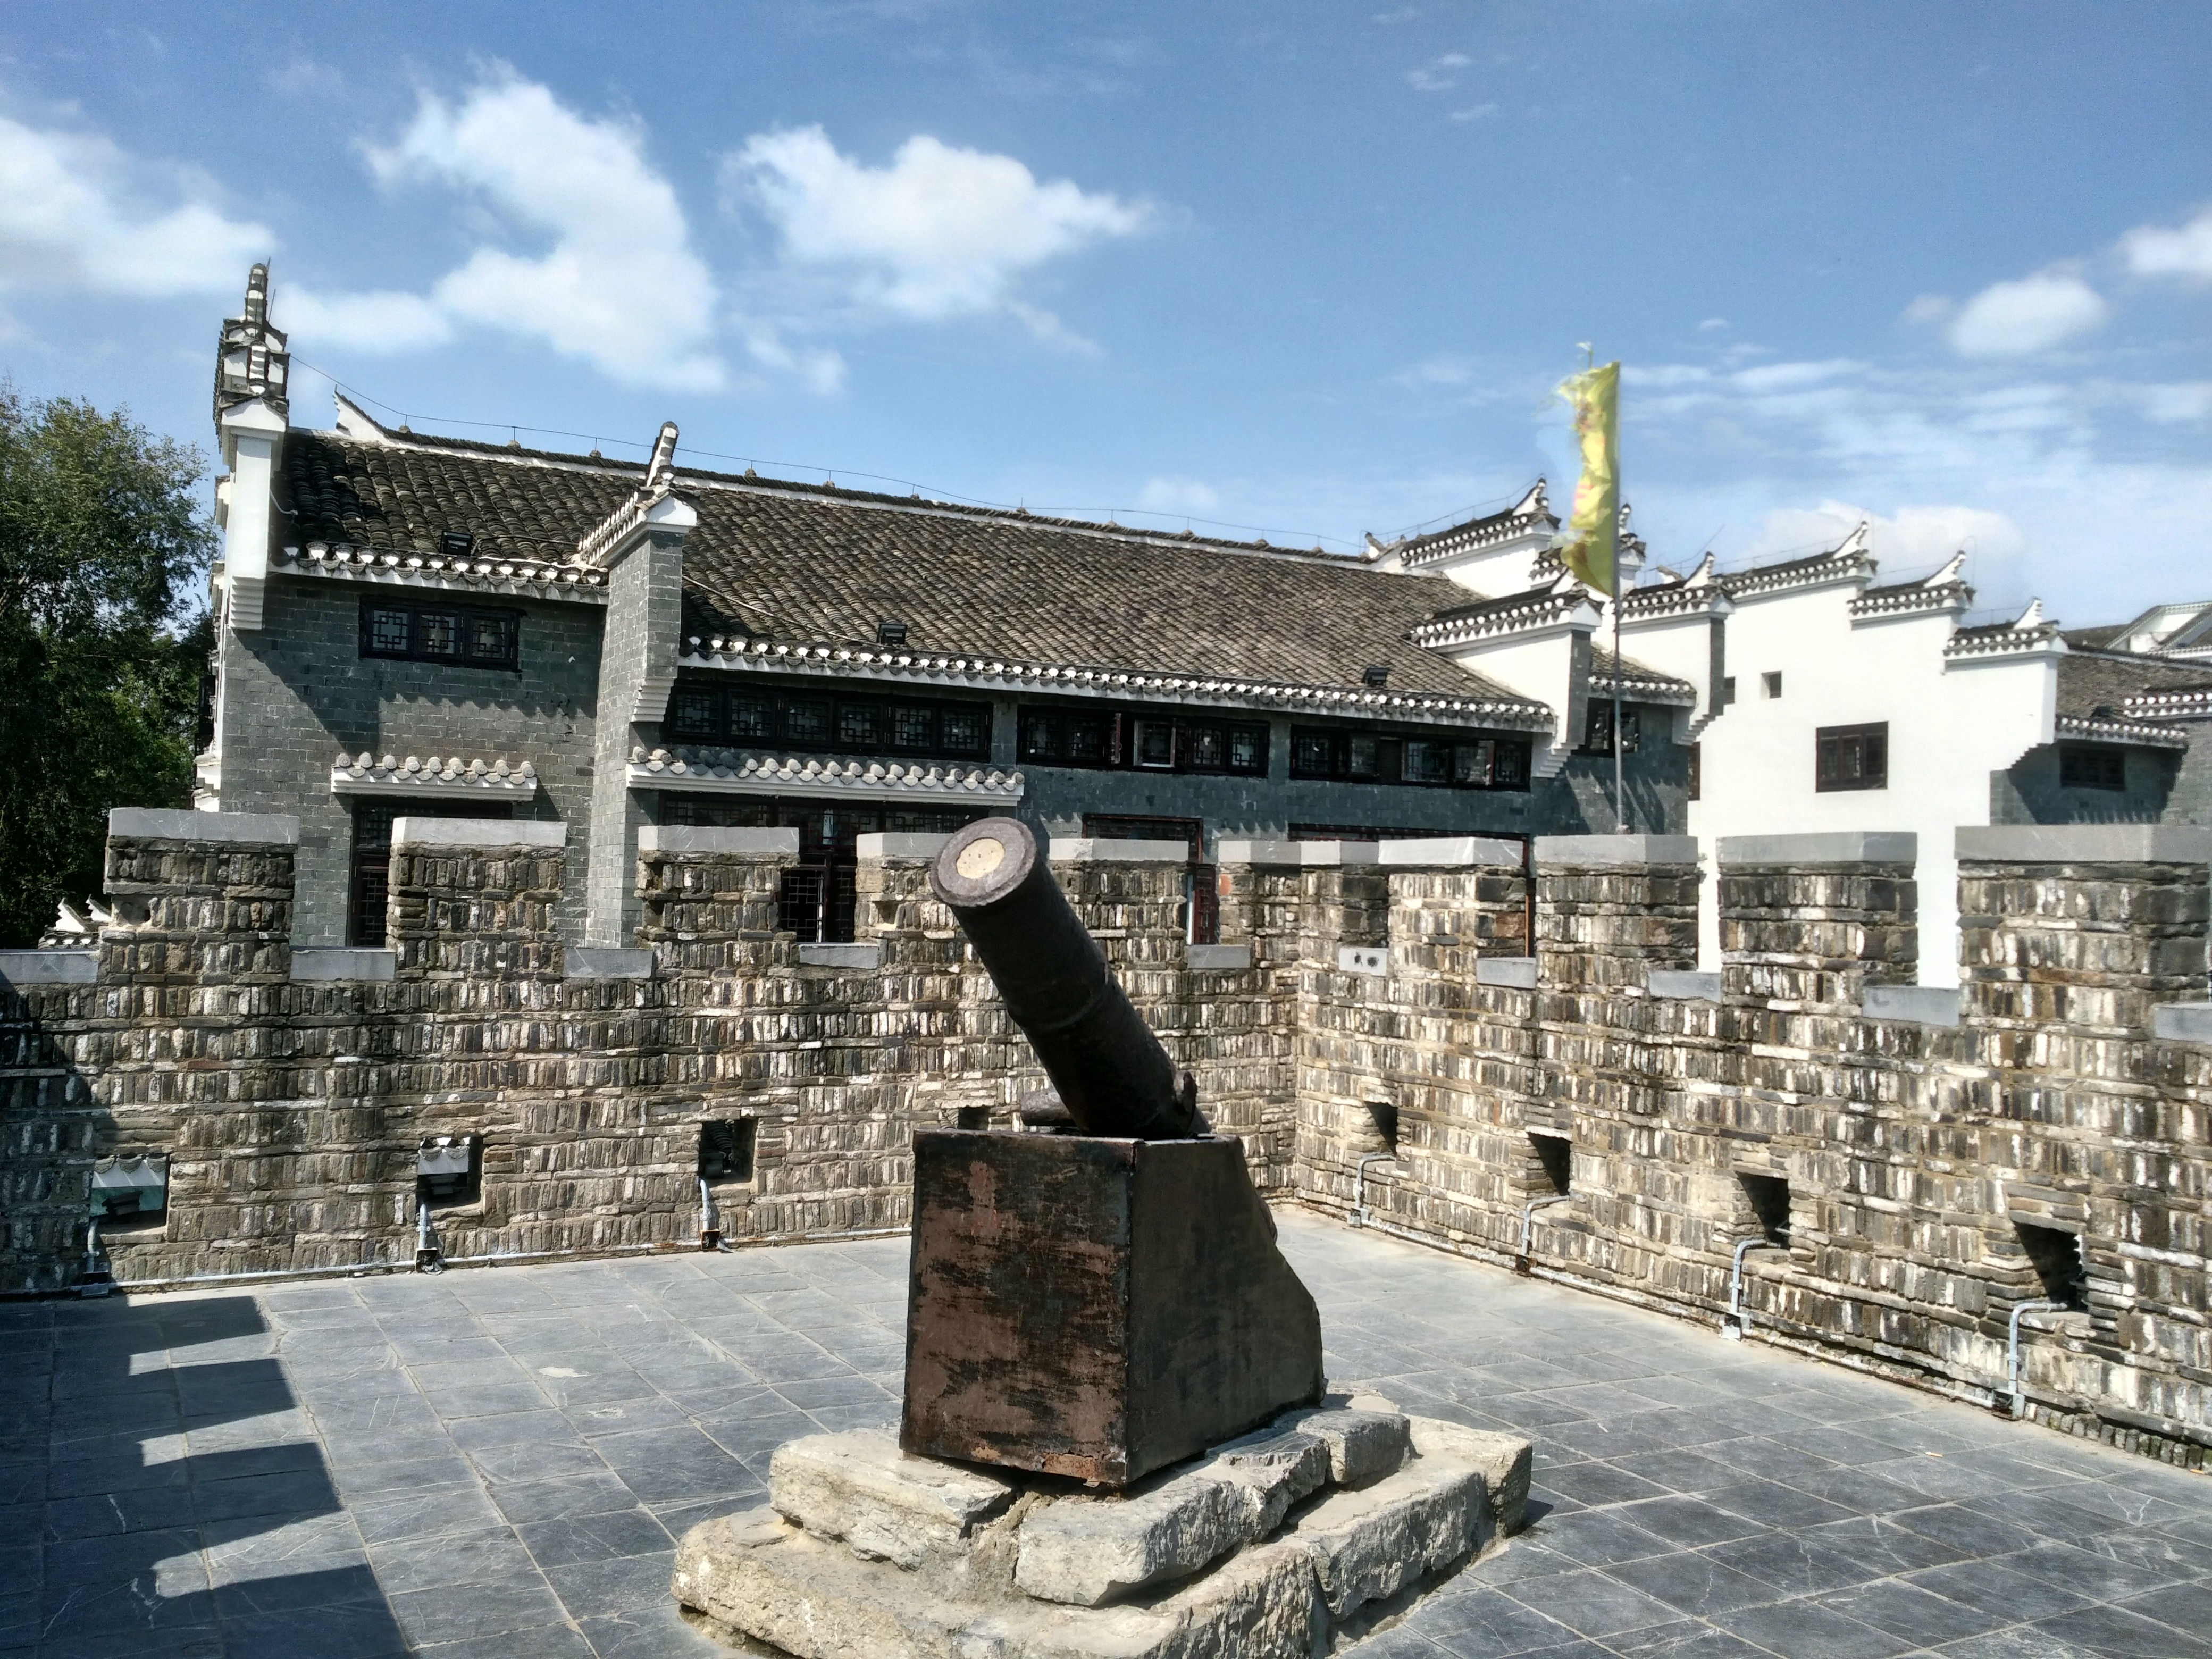
structure, building, palace, monument, plaza, landmark, temple, town square, chung yeung festival, september 9, recall, three rivers, archaeological site, historic site, ancient history, ancient roman architecture